Philippe Noiret

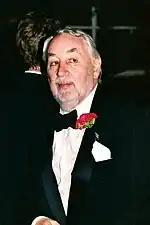
Noiret in 2003 at the Cannes Film Festival.

By the time of his death from cancer in Paris in 2006, aged 76, Noiret had more than 100 film roles to his credit. He often joked with interviewers about his virtually non-stop work schedule, telling Joe Leydon in 1989: "You never know what will be the success of a film. And it's always comfortable to be making another film when you're reading terrible notices for your last film. You can say, 'Well, that's a pity, but I'm already working on another job.' It helps in your living. You see, if you're only making one film a year, or one film every year and a half, it's hard. Because when it's a failure, what do you do? What do you become? You're dead."